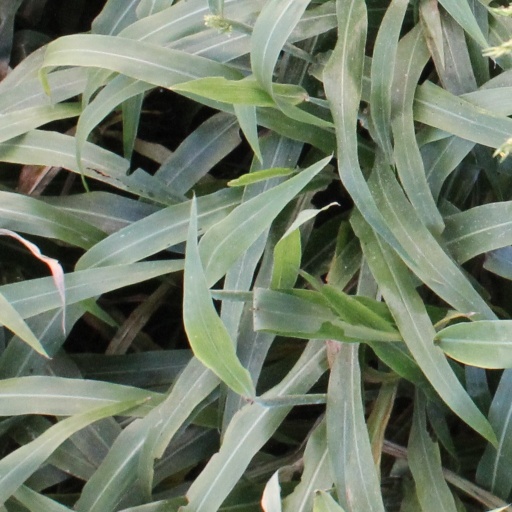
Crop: sorghum